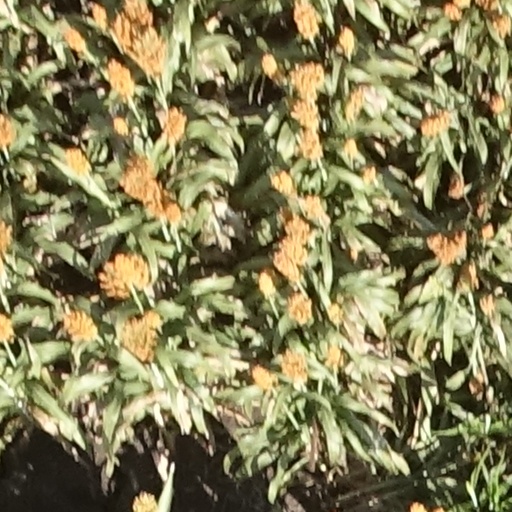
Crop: sorghum